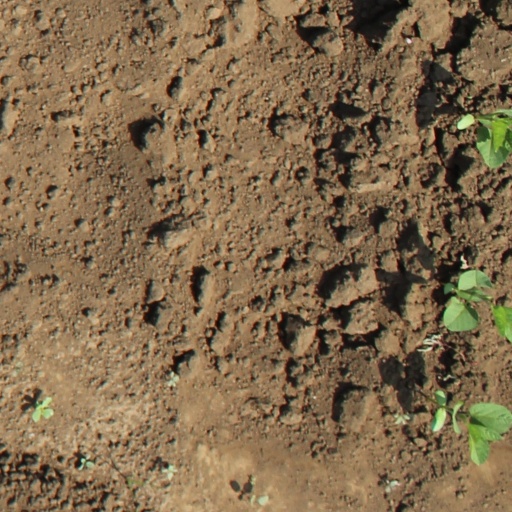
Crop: soybean